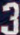
Number: 3